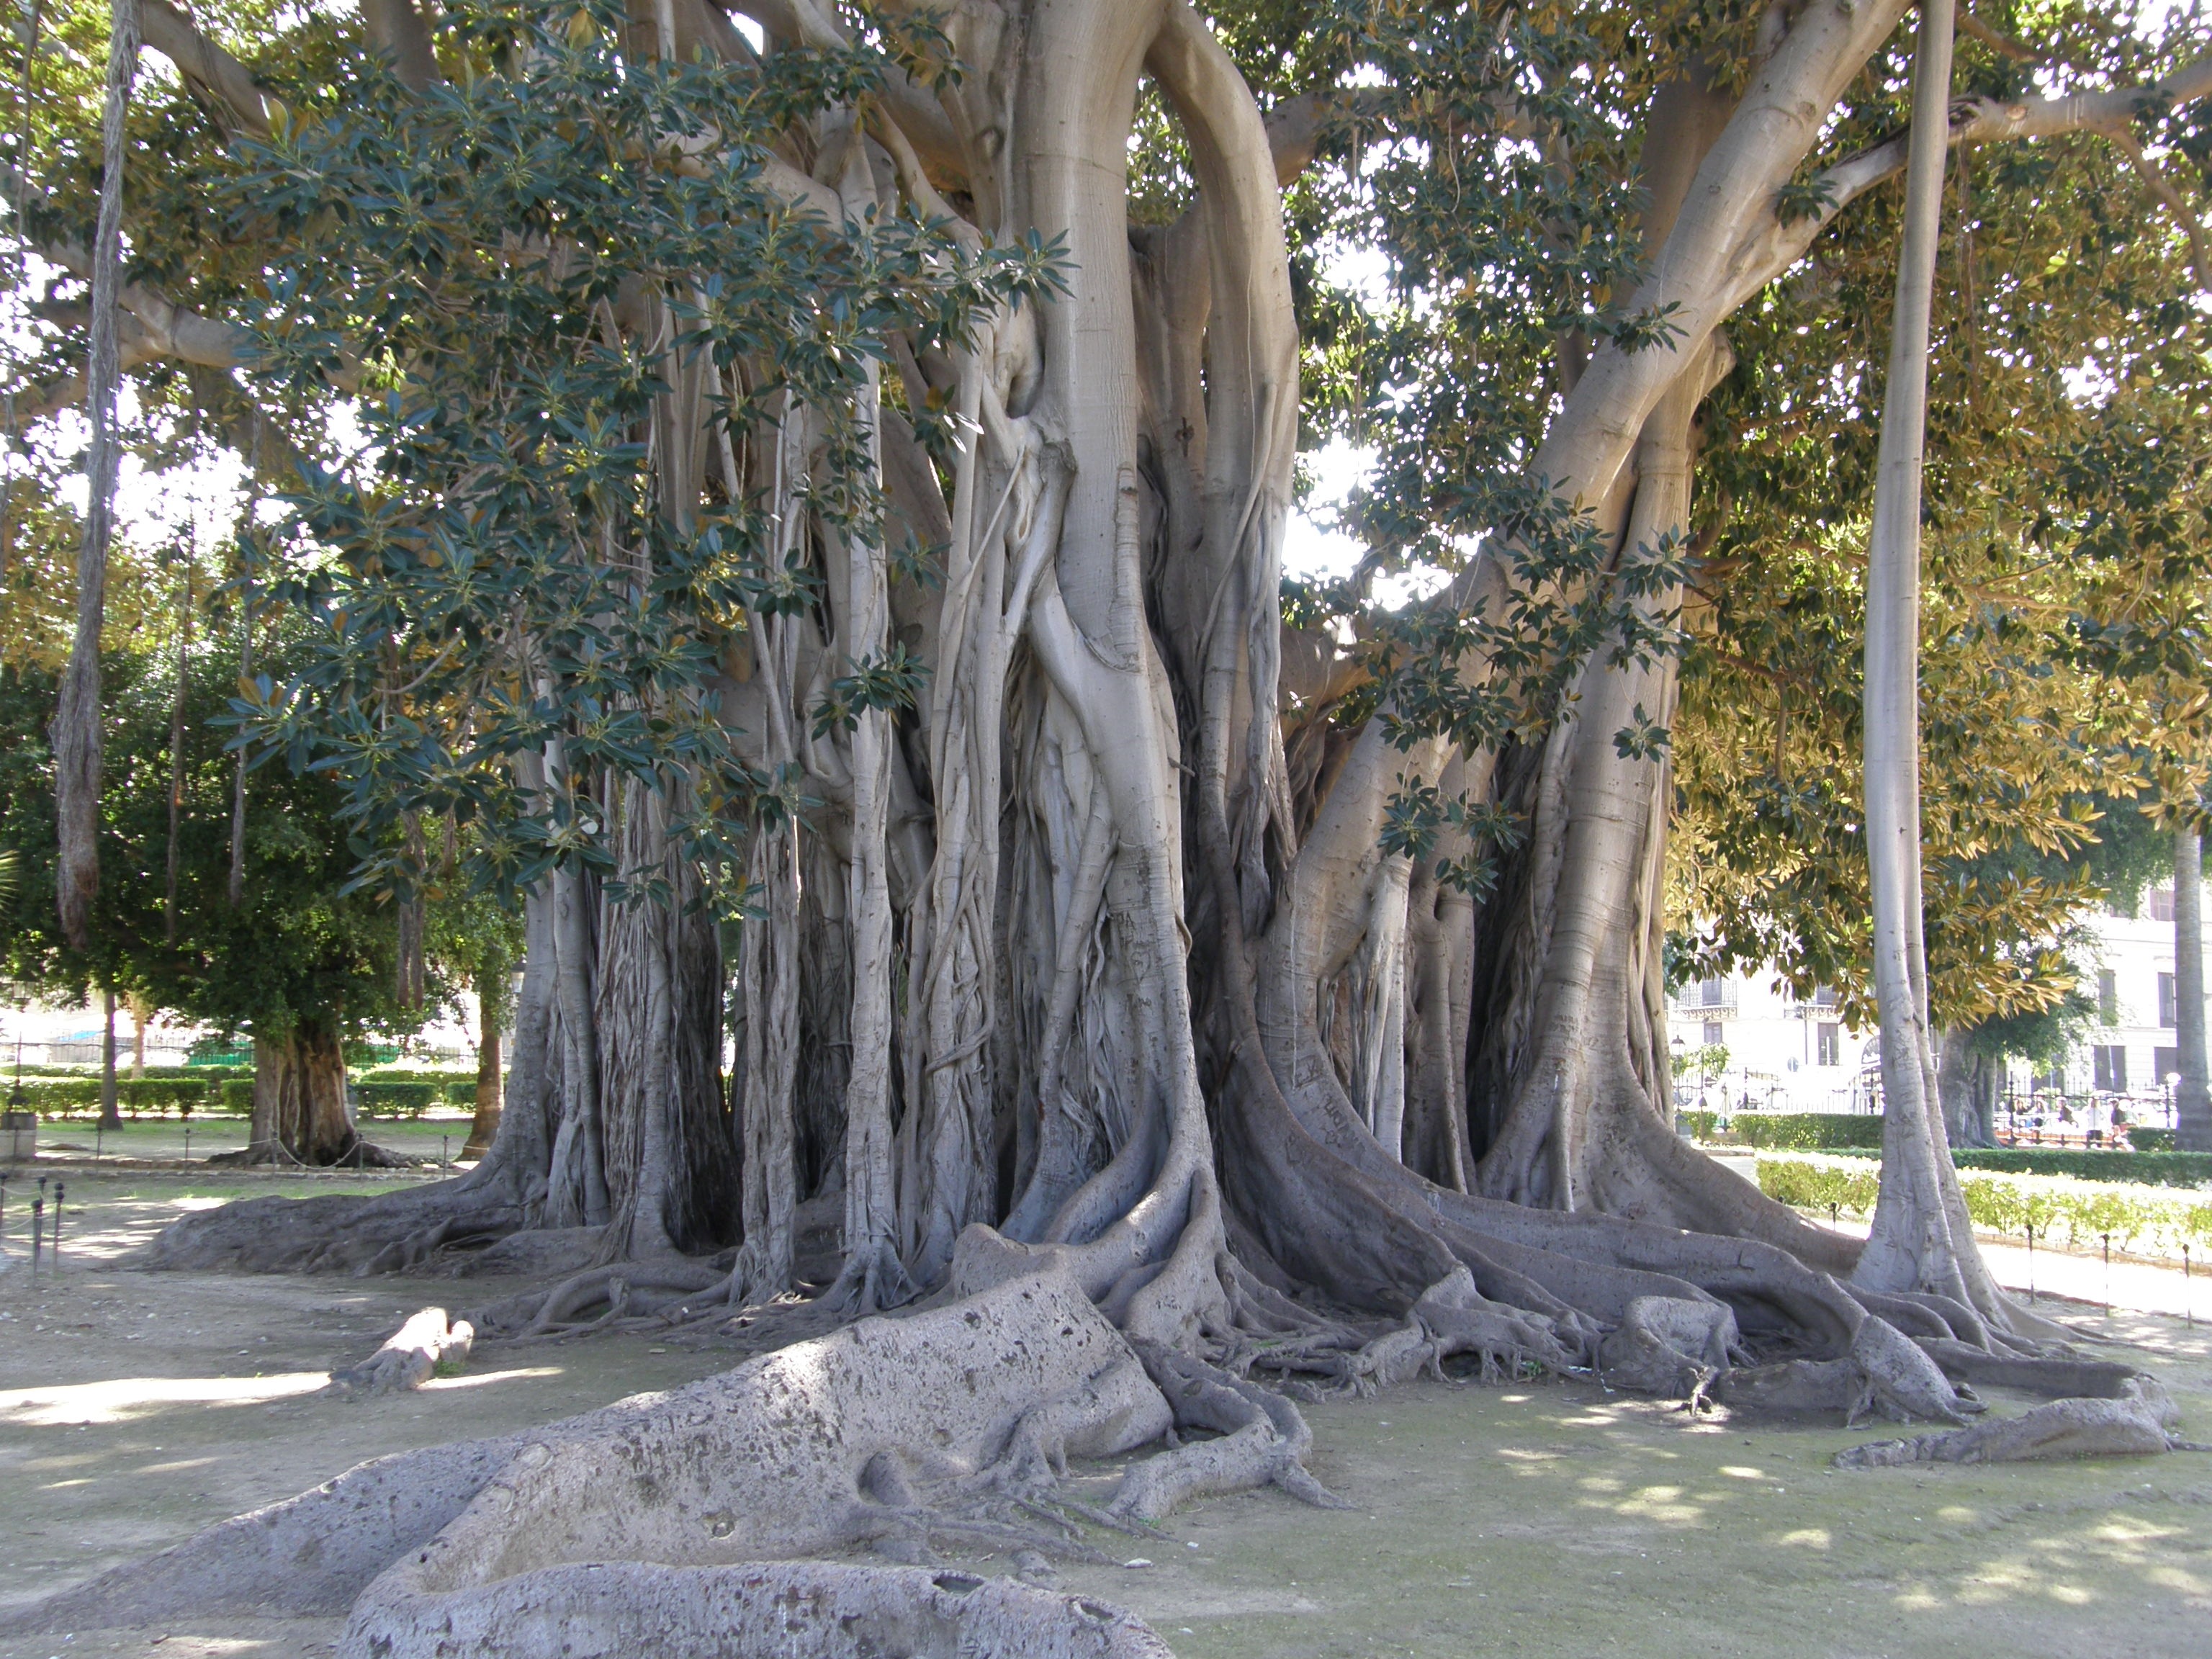
tree, plant, trunk, botany, old tree, flowering plant, tree complex, cecilian, woody plant, land plant, arecales